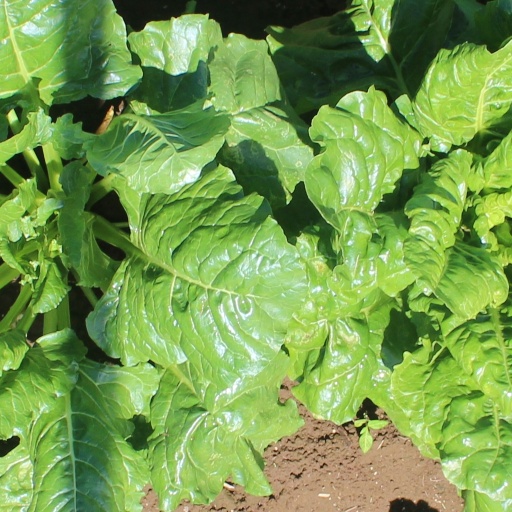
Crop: sugar beet